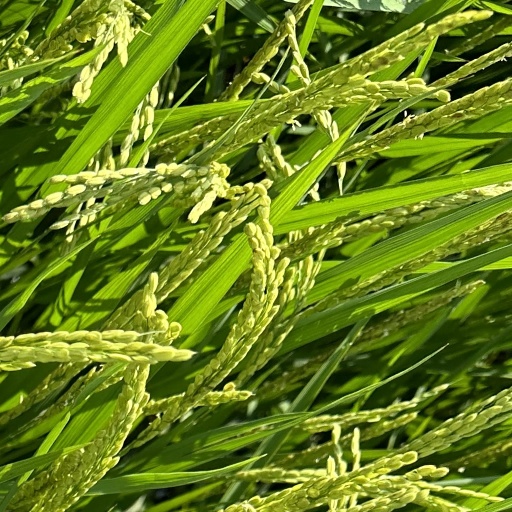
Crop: rice